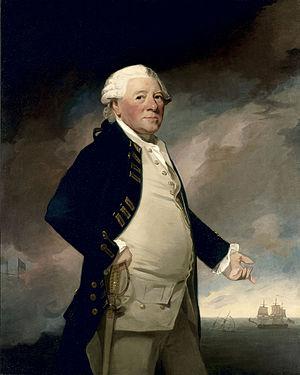
Sir Hyde Parker, 5ᵉ baronnet, est un officier de marine britannique du XVIIIᵉ siècle. Il sert dans la Royal Navy et parvient au grade de Vice-Admiral.
La bataille de la Martinique est un affrontement naval secondaire de la guerre d'indépendance des États-Unis d'Amérique. Il se déroule le 18 décembre 1779 devant Fort Royal de la Martinique et oppose une escadre anglaise de treize vaisseaux commandée par Hyde Parker aux trois vaisseaux de La Motte Piquet qui couvre l’entrée dans le port d’un important convoi venu de France. L’attaque anglaise est contenue, ce qui assure le sauvetage d'une large partie du convoi et confirme les talents manœuvriers de La Motte-Picquet auxquels rend hommage son adversaire.
La bataille navale du Dogger Bank se produisit le 5 août 1781 pendant la Quatrième guerre anglo-néerlandaise, un conflit sous-jacent à la guerre d'indépendance des États-Unis. Elle se déroule, comme son nom l'indique, dans la zone du Dogger Bank, en mer du Nord. Elle résulte de la rencontre de l'escadre britannique commandée par le vice-amiral Hyde Parker avec l'escadre néerlandaise du contre-amiral Zoutman, tous les deux chargés de la protection de convois.